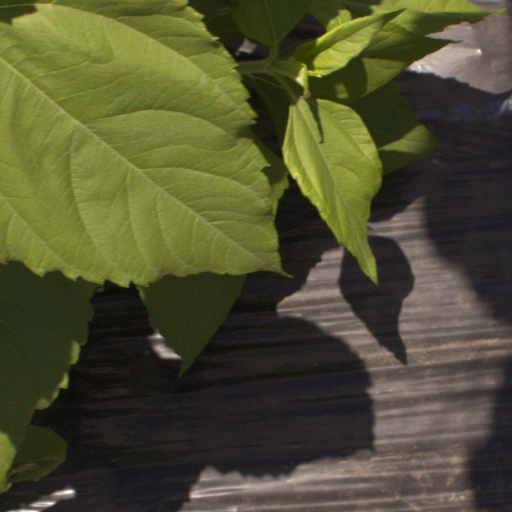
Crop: Jerusalem artichoke